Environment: real
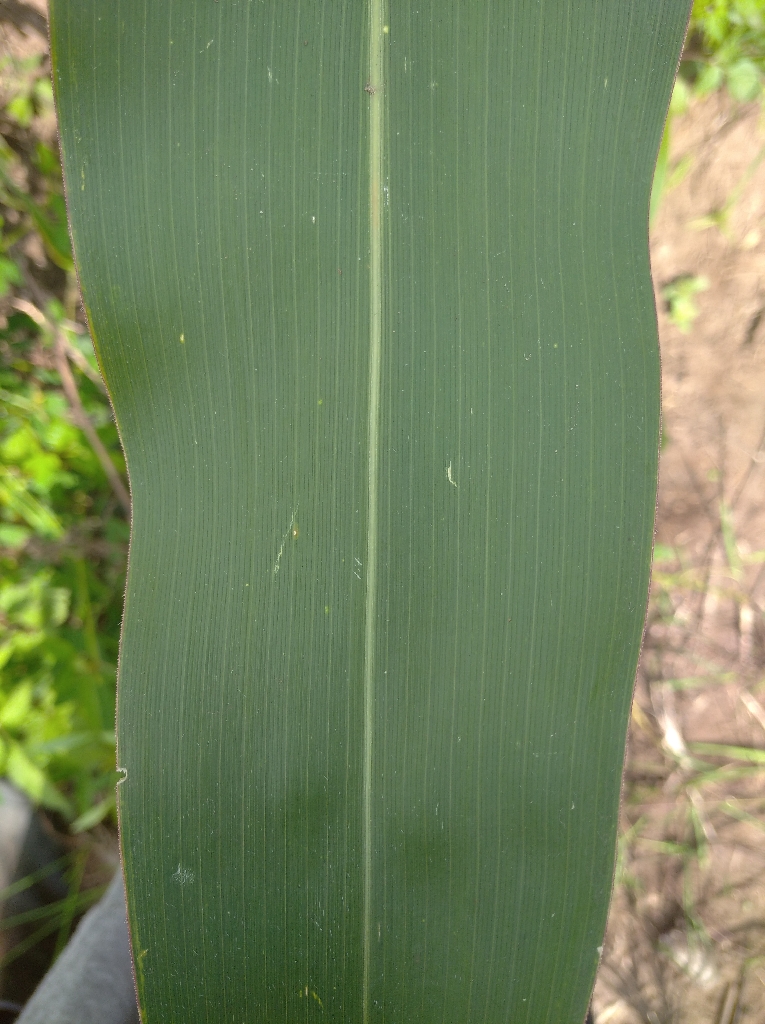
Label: healthy